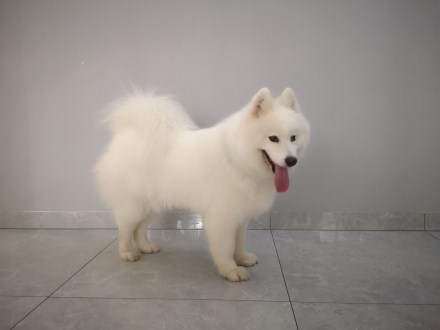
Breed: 2192-n000088-Samoyed